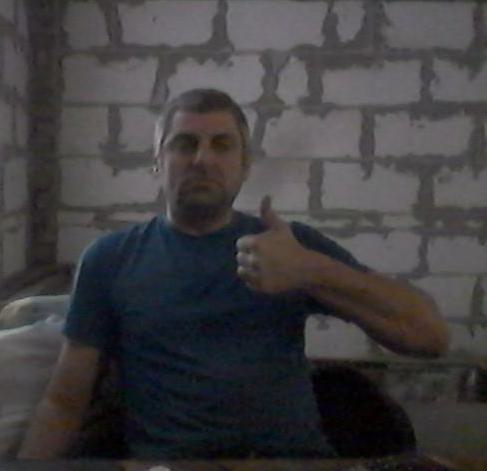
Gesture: like